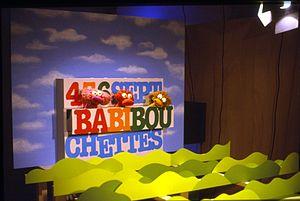
Les Babibouchettes est une émission pour la jeunesse de la Télévision suisse romande diffusée entre 1981 et 1999. Créée par Jean-Claude Issenmann et présentée par des marionnettes faites avec une chaussette et deux balles de tennis de table pour les yeux, la série a été diffusée sous divers titres : 4, 5, 6, sept… babibouchettes, Les Babibouchettes et le kangouroule, Babibouchettes et Une petite place.